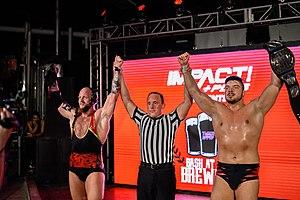
The North est une équipe de catch composée de Ethan Page et Josh Alexander. Le duo travaille actuellement pour Impact Wrestling.